Into the Woods (film)

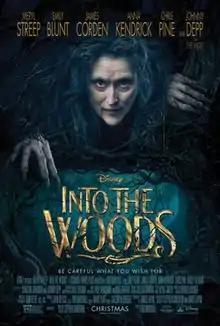
Theatrical release poster

Into the Woods is a 2014 American musical fantasy film directed by Rob Marshall, with a screenplay by James Lapine based on his and Stephen Sondheim's 1987 Broadway musical of the same name. Produced by Walt Disney Pictures, it features an ensemble cast that includes Meryl Streep, Emily Blunt, James Corden, Anna Kendrick, Chris Pine, Tracey Ullman, Christine Baranski, and Johnny Depp. The film is centered on a childless couple who set out to end a curse placed on them by a vengeful witch, and the characters are forced to experience the consequences of their actions. It is inspired by the Grimm Brothers' fairy-tales of "Little Red Riding Hood", "Cinderella", "Jack and the Beanstalk", and "Rapunzel".